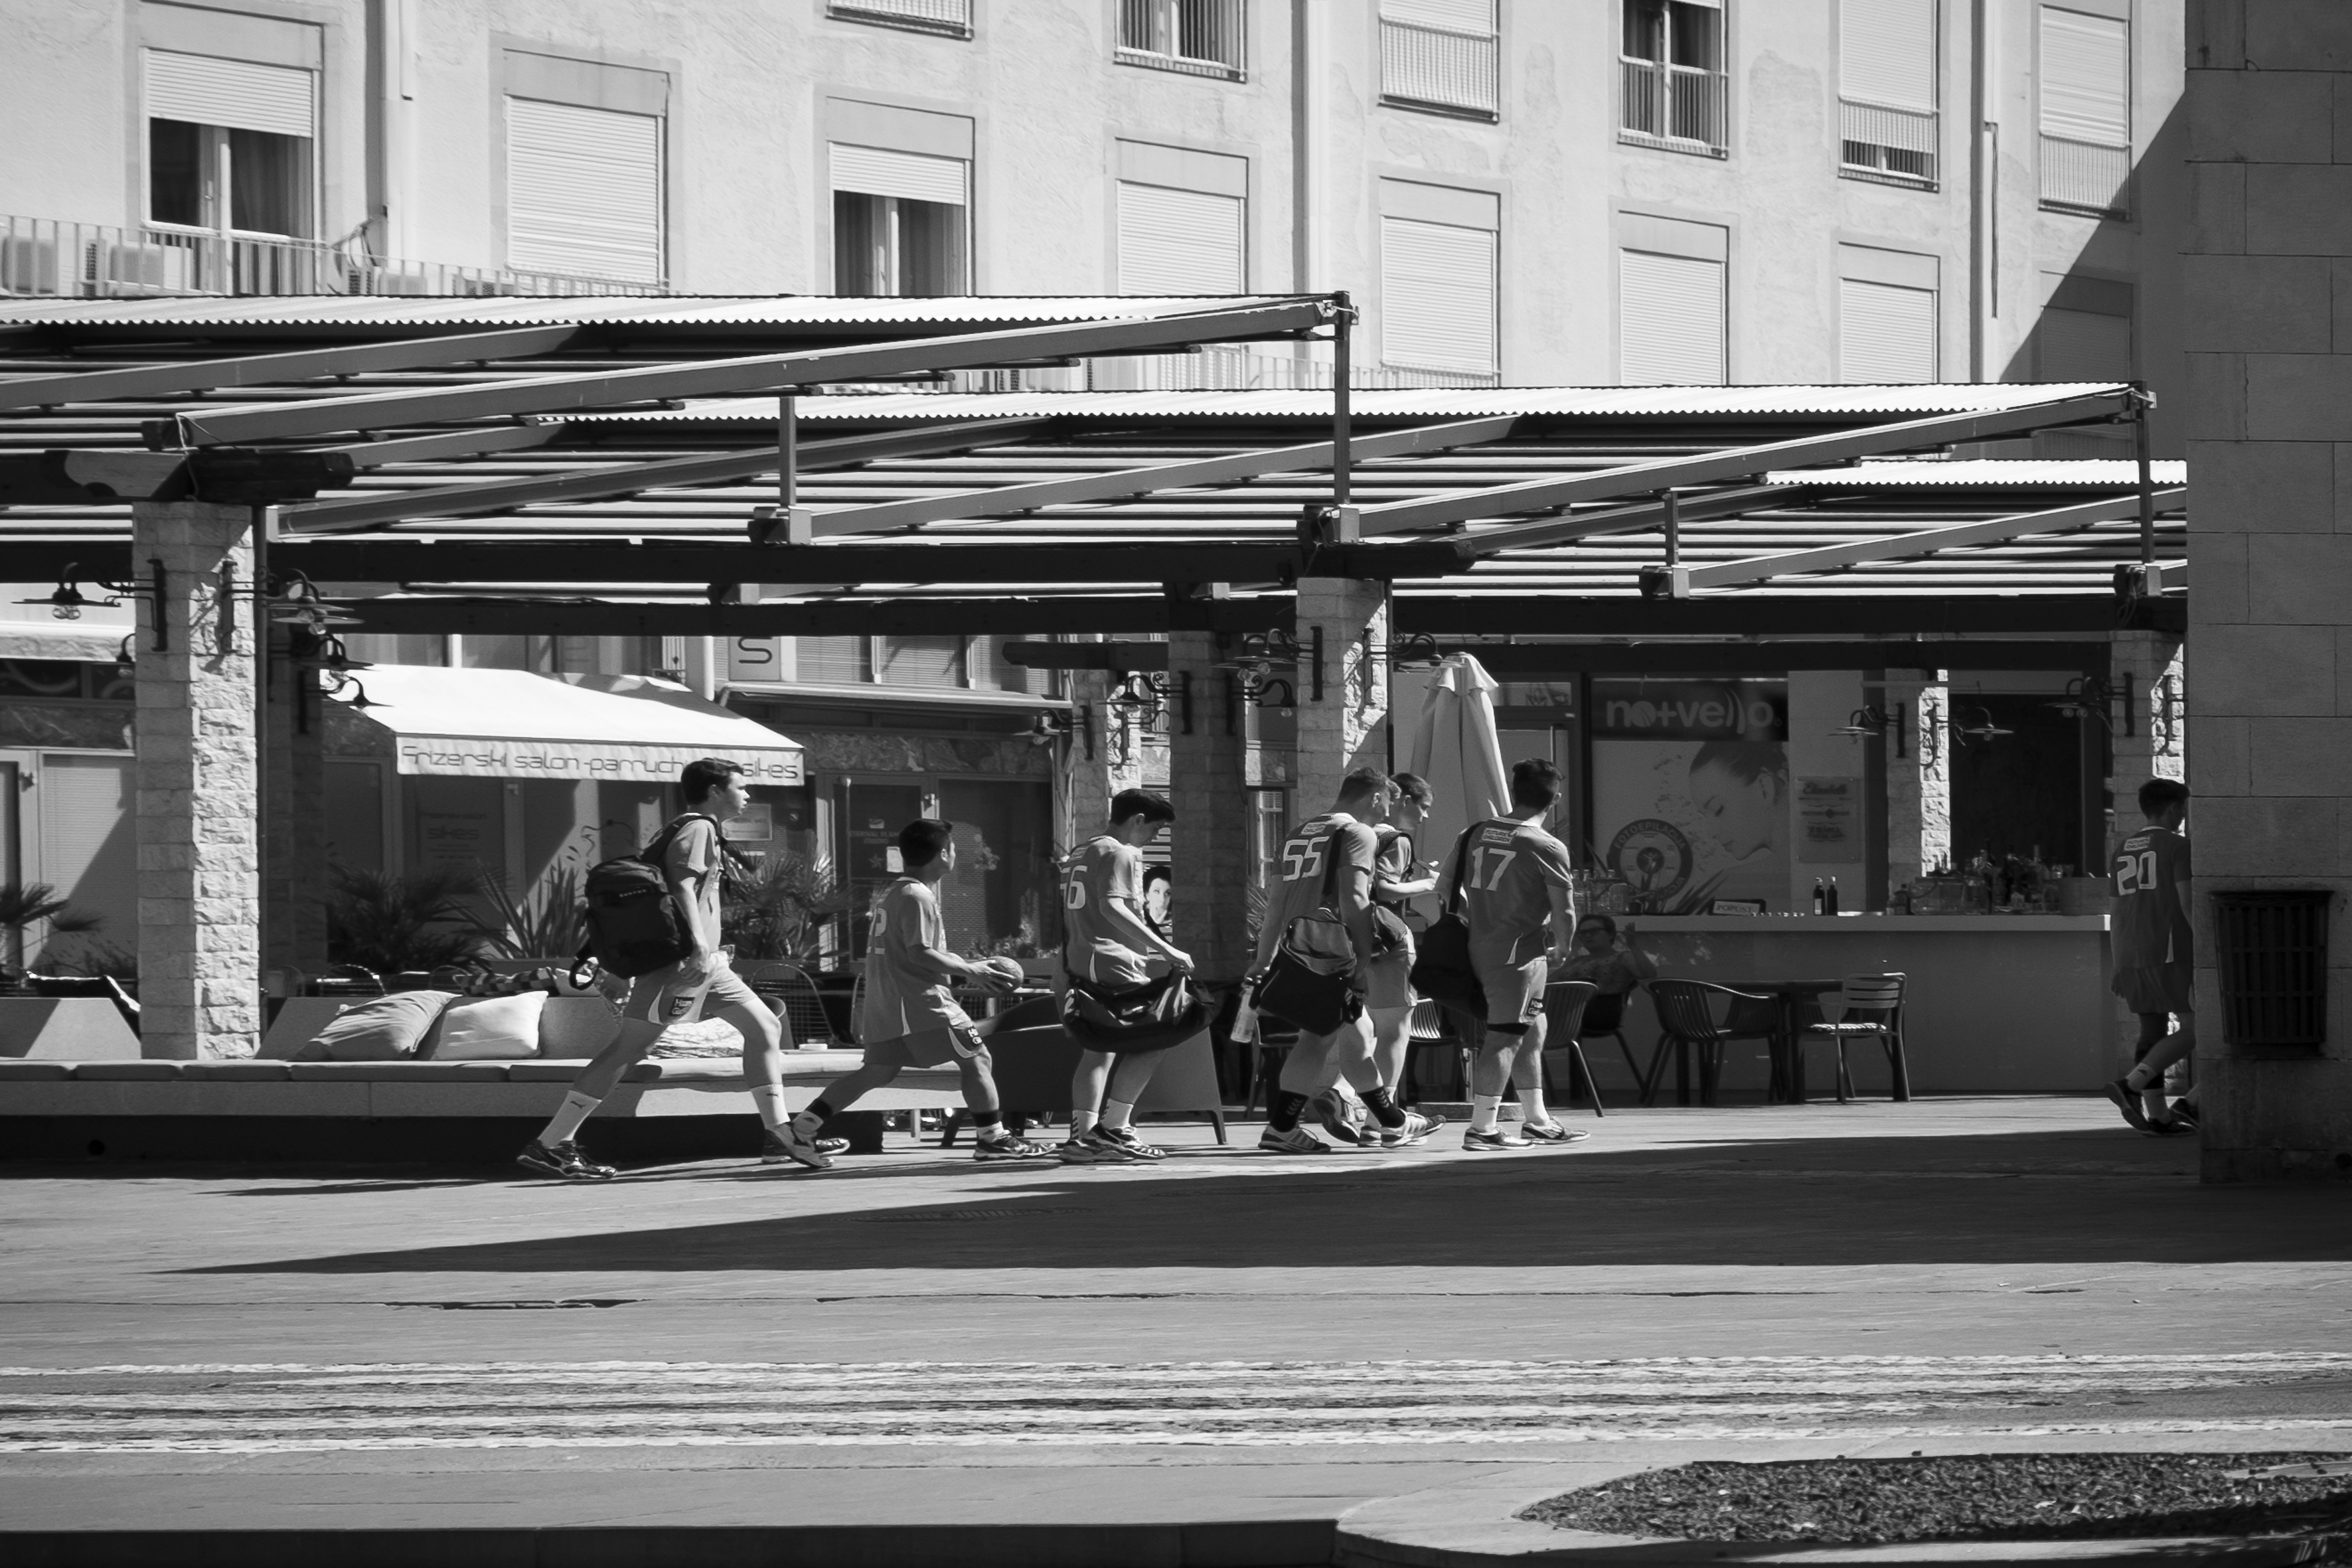
black and white, road, white, street, photography, urban, travel, fujifilm, vehicle, black, monochrome, bw, blackandwhite, blackwhite, infrastructure, koper, ngc, photograph, fuji, shape, slovenia, fujixt1, fujix, noireblanc, sloveniakoper, urban area, monochrome photography